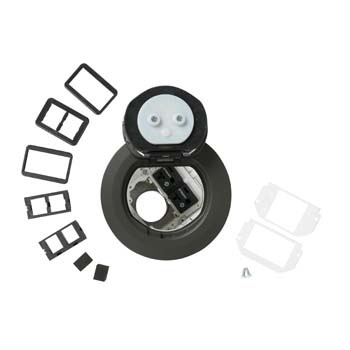
4ATP2CRGY 4 inch Prewired Flush Syle Duplex in Gray
Brand: Wiremold
Designed for retrofit and new construction, Evolution Series 4" Recessed Poke-Thru devices provide convenient access to power, communications, and audio/video services recessed below floor level - providing maximum device protection. With 2 Gangs of capacity, you will be able to configure services for the needs of your space. The low-profile metal covers are available in brushed aluminum, satin brass, satin nickel, and multiple powder-coated finishes designed to match any space. Evolution Series 4" Poke-Thru devices are the perfect fit for kiosks, training rooms, classrooms, healthcare facilities or commercial buildings with open-space architecture. Prewired assembly: Save on labor with a completely assembled, prewired poke-thru with every power receptacle already installed. Recessed devices: All power devices are recessed below floor level, providing maximum protection and device longevity. Step-on-it installation: Quick and easy installation without the need for additional fasteners or a second installer. Unique cover design: The cover opens a full 180 degrees with two unique spring-loaded slide egress doors to keep wires, connections and people safe Multiple finishes: Evolution Series Poke-Thru Devices are available in multiple finishes, (BK) black, (GY) gray, (BZ) bronze, (AL) aluminum, (AA) brushed aluminum, (SB) satin brass, and (SN) satin nickel to seamlessly match your environment. Surface style cover assemblies: A surface style cover is for mounting on top of the finished floor surface. The surface cover is designed to be used for carpet, tile, wood, polished concrete, or terrazzo. 2 hour fire rating: Evolution Series Poke-Thru Devices use an intumescent material that maintains the fire rating of any floor for up to 2 hours. Meets ADA accessibility guidelines: Wide trim flange is designed to meet the ADA Accessibility Guidelines as it pertains to ADA Standard 4.5 which addresses changes in floor and ground surface levels. The poke-thru trim flanges are beveled so the slope is no greater than 1:2 ratio. UL Listed and UL fire classified to U.S. and Canadian safety standards: UL Fire rated for up to 2-hour rated floors maintains the fire classification of the floor.
Category: Hardware > Power & Electrical Supplies > Power Outlets & Sockets > Floor Outlets